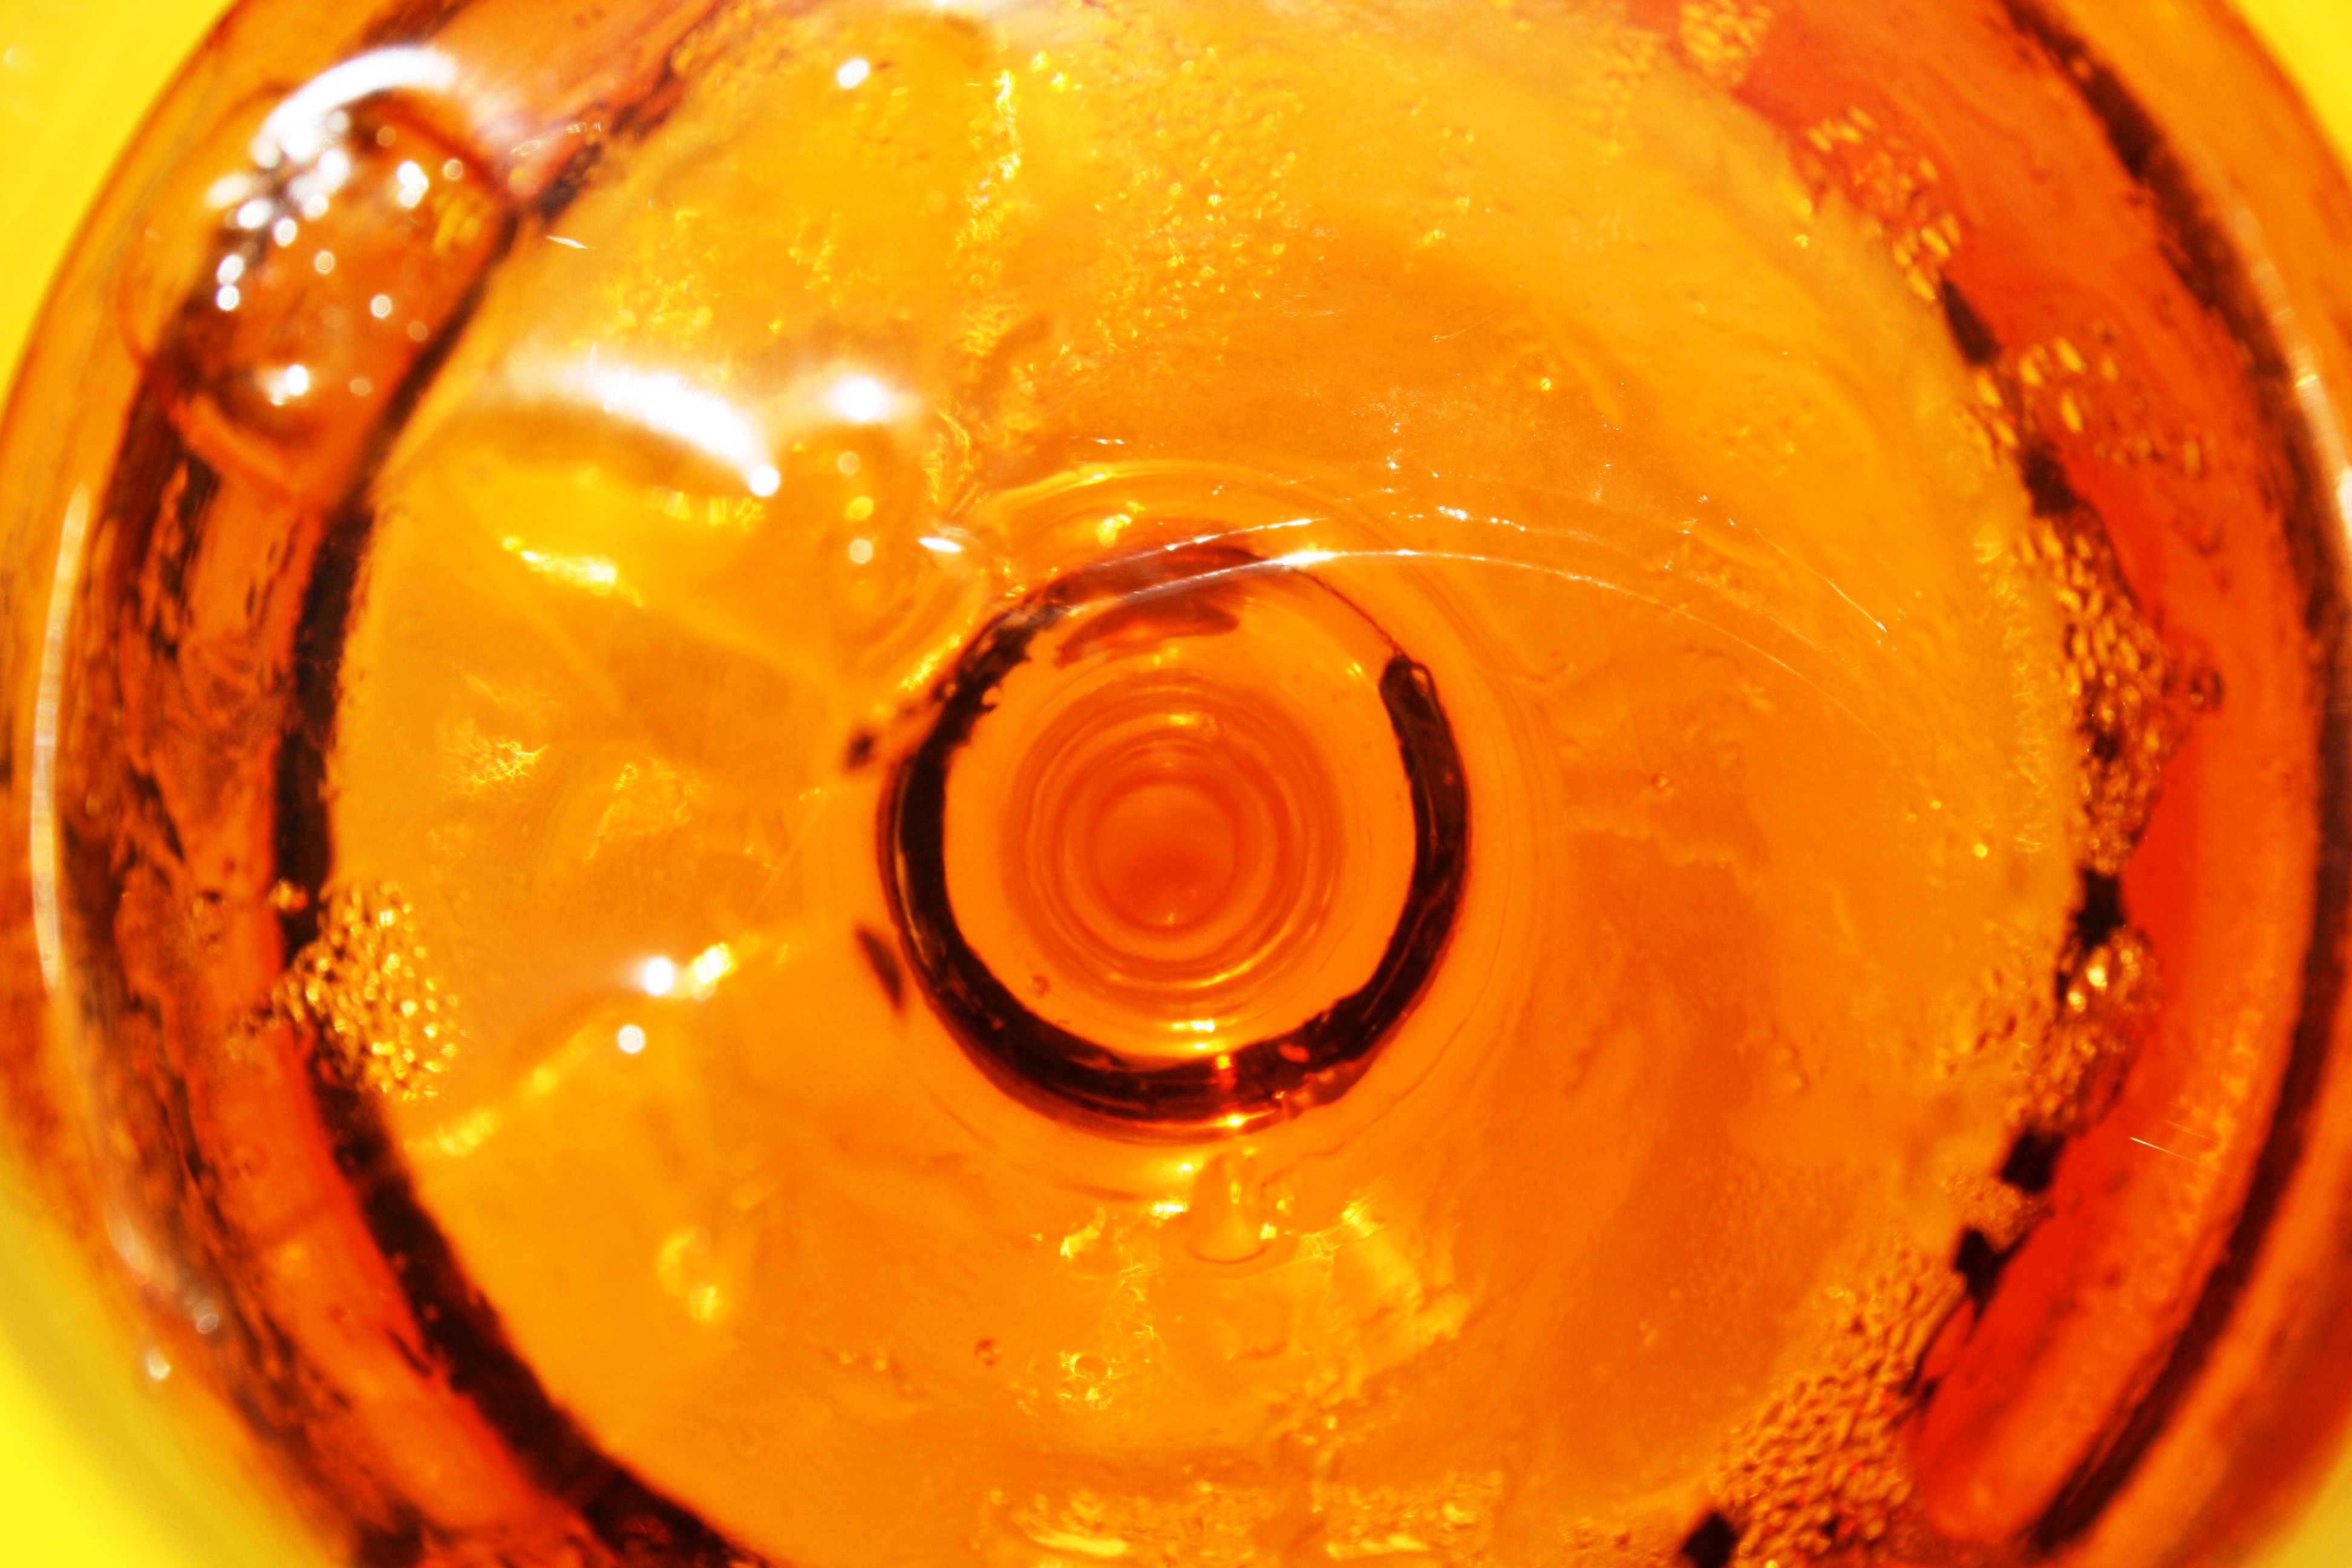
light, flower, glass, orange, food, produce, color, beverage, yellow, close up, refreshment, circles, amber, macro photography, cola tonic, beverage with ice, cool drink, amber colored, non alcoholic drink